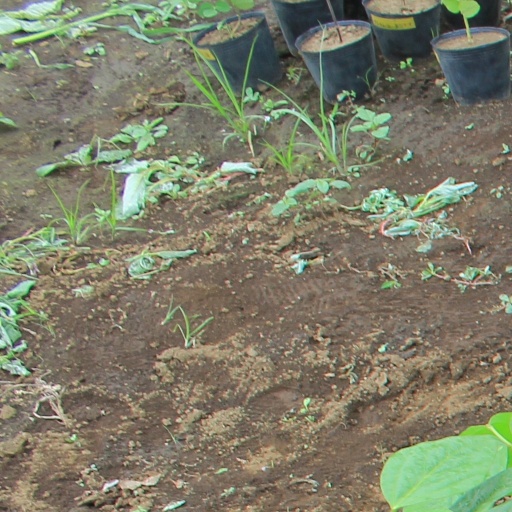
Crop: soybean